Otoko wa Tsurai yo

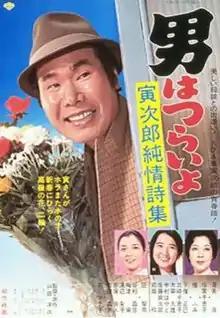
Poster for the 18th film, "Tora's Pure Love" (1976)

is a Japanese film series starring Kiyoshi Atsumi as Torajirō Kuruma, whose nickname is , a kind-hearted vagabond who is always unlucky in love. The series itself is often referred to as "Tora-san" by its fans. Spanning 48 installments released between 1969 and 1995, all of the "Otoko wa Tsurai yo" films except episodes 3 (Azuma Morisaki) and 4 were directed by Yōji Yamada, who also wrote (or co-wrote) all the screenplays.